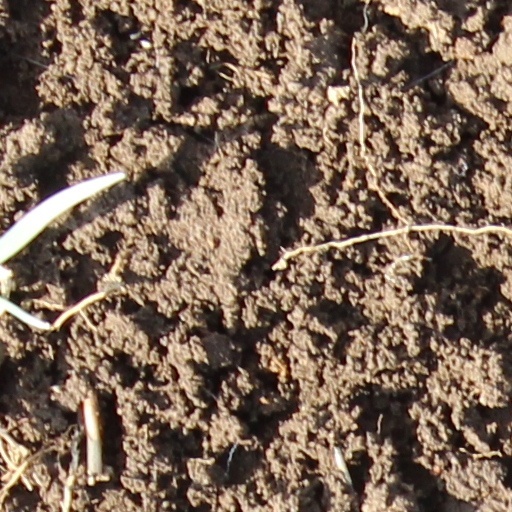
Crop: wheat